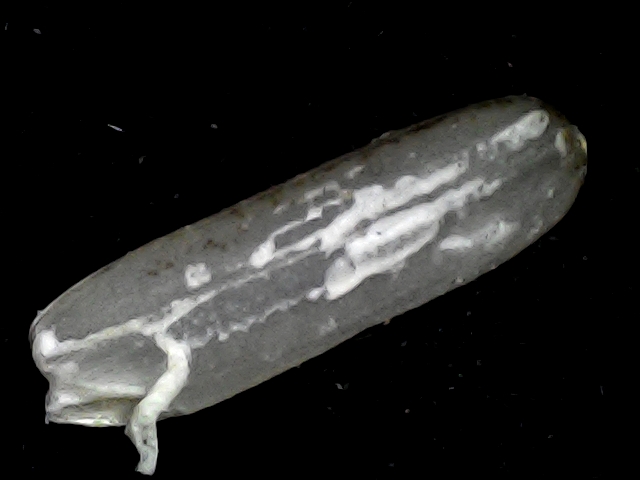
Rice variety: BD87